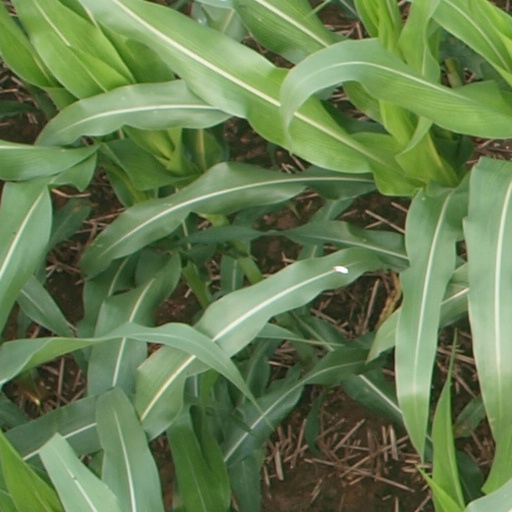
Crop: maize; corn